Pennsylvania Route 143

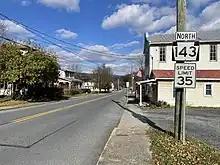
PA 143 northbound in Lenhartsville

PA 143 begins at an intersection with PA 662 in Richmond Township, Berks County, heading to the north on two-lane undivided Hard Hill Road. It turns northwest through a mix of hilly farms and woods with some homes, reaching the Virginville and becoming Main Street. In Virginville, the road crosses the Maiden Creek at the confluence with Sacony Creek into Perry Township, where it runs a short distance to the west of the Maiden Creek with woods to the east and farm fields to the west as an unnamed road. PA 143 continues through rural surroundings as it passes through Windsor Township and into Greenwich Township. The road enters more wooded surroundings and makes a few sharp turns prior to heading west into the borough of Lenhartsville. Here, the road becomes Chestnut Street and passes homes and businesses. The route intersects East Penn Street (Old Route 22) and heads west on East Penn Street for a short distance before turning north onto Willow Street.